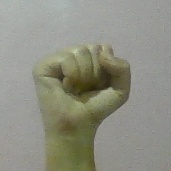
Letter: saad